John Brown's raiders

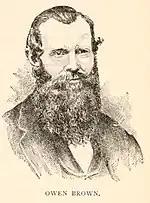
Owen Brown

Owen Brown, about 35, John Brown's son, fought in Kansas. He escaped the raid. Owen, one of three of Brown's sons to participate in the raid, was the last surviving raider following the death of Osborn P. Anderson in 1873. He died in 1889